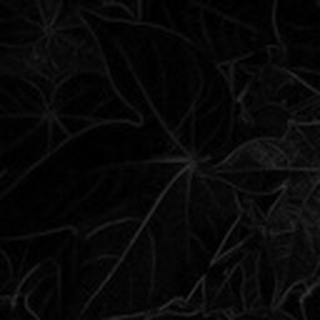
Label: healthy_cotton